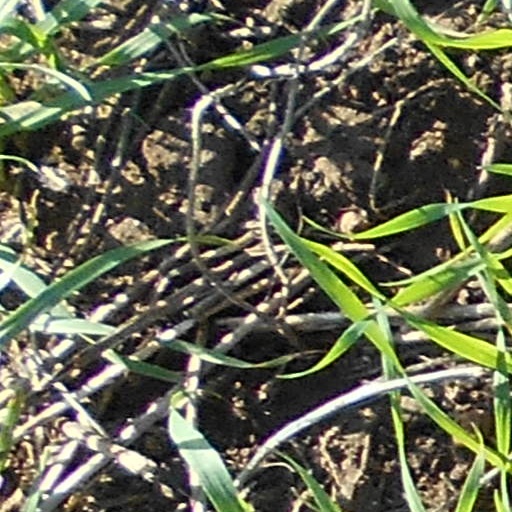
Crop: wheat